Up in the Gallery

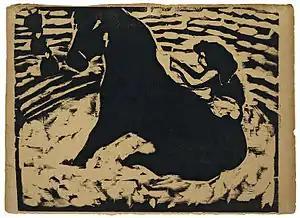
Envisioning a circus act.

"Up in the Gallery" (German: "Auf der Galerie") is a short piece of fiction written by Franz Kafka. It was created between November 1916 and February 1917 and published in the collection "Ein Landarzt" ("A Country Doctor") in 1919. The story offers two versions of a scene in which a young man watches a circus ringmaster and a woman on horseback.